Alter Hof

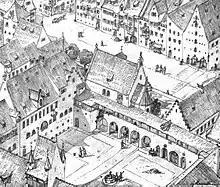
Reconstruktion of Alter Hof as of 1570

In 1914, Adolf Hitler made a painting of the Alter Hof known as "The Courtyard of the Old Residency in Munich".